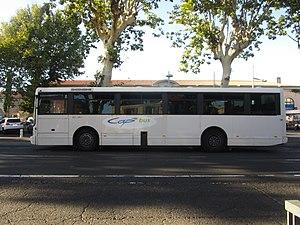
Un Heuliez GX 107 (n°199 de CarPostal Agde) sur la ligne 2 de Cap’Bus — Mairie du Grau, Grau d’Agde↔Gare, Agde — à l’arrêt Gare (Agde, France) le 21 août 2017.
L'Heuliez GX 107 est un autobus urbain fabriqué et commercialisé par le constructeur français Heuliez Bus de 1984 à 1996. Les versions midibus et articulé seront également disponibles, nommés GX 77H et GX 187.
Cap’Bus est un réseau de transport en commun d’autobus desservant 19 des 20 communes de la communauté d’agglomération Hérault Méditerranée à l’aide d’un réseau de 5 lignes régulières, 4 lignes en TAD et 2 navettes régulières vers les plages en été.